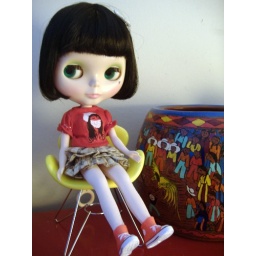
Sitting in her cute yellow chair. The chair was gifted to us by Miss Julia!